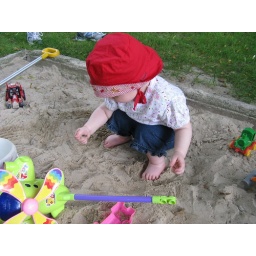
Playing in the sand box